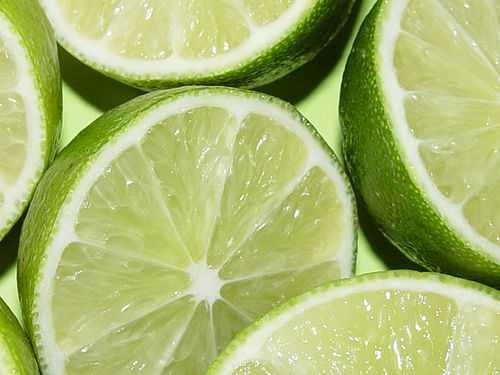
Label: Lemon